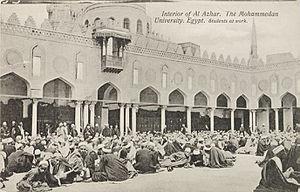
Al-Azhar, souvent appelée par métonymie université al-Azhar, est une institution islamique sunnite d'enseignement, connue internationalement et basée au Caire. Elle dépend de l’État égyptien et comprend, entre autres, l’université al-Azhar, l’Académie d’études islamiques et la mosquée al-Azhar, dirigée par un érudit islamique, nommé le cheikh al-Azhar.